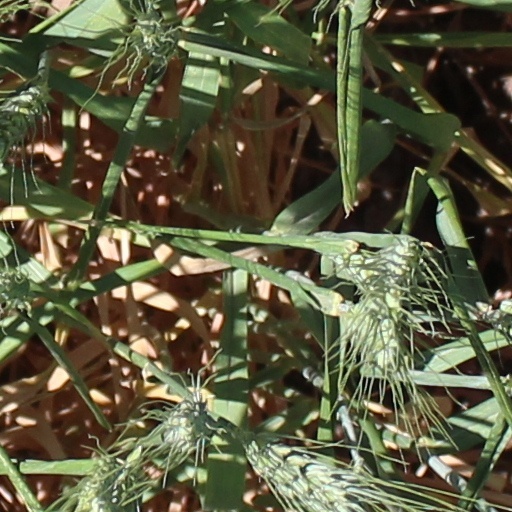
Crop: wheat